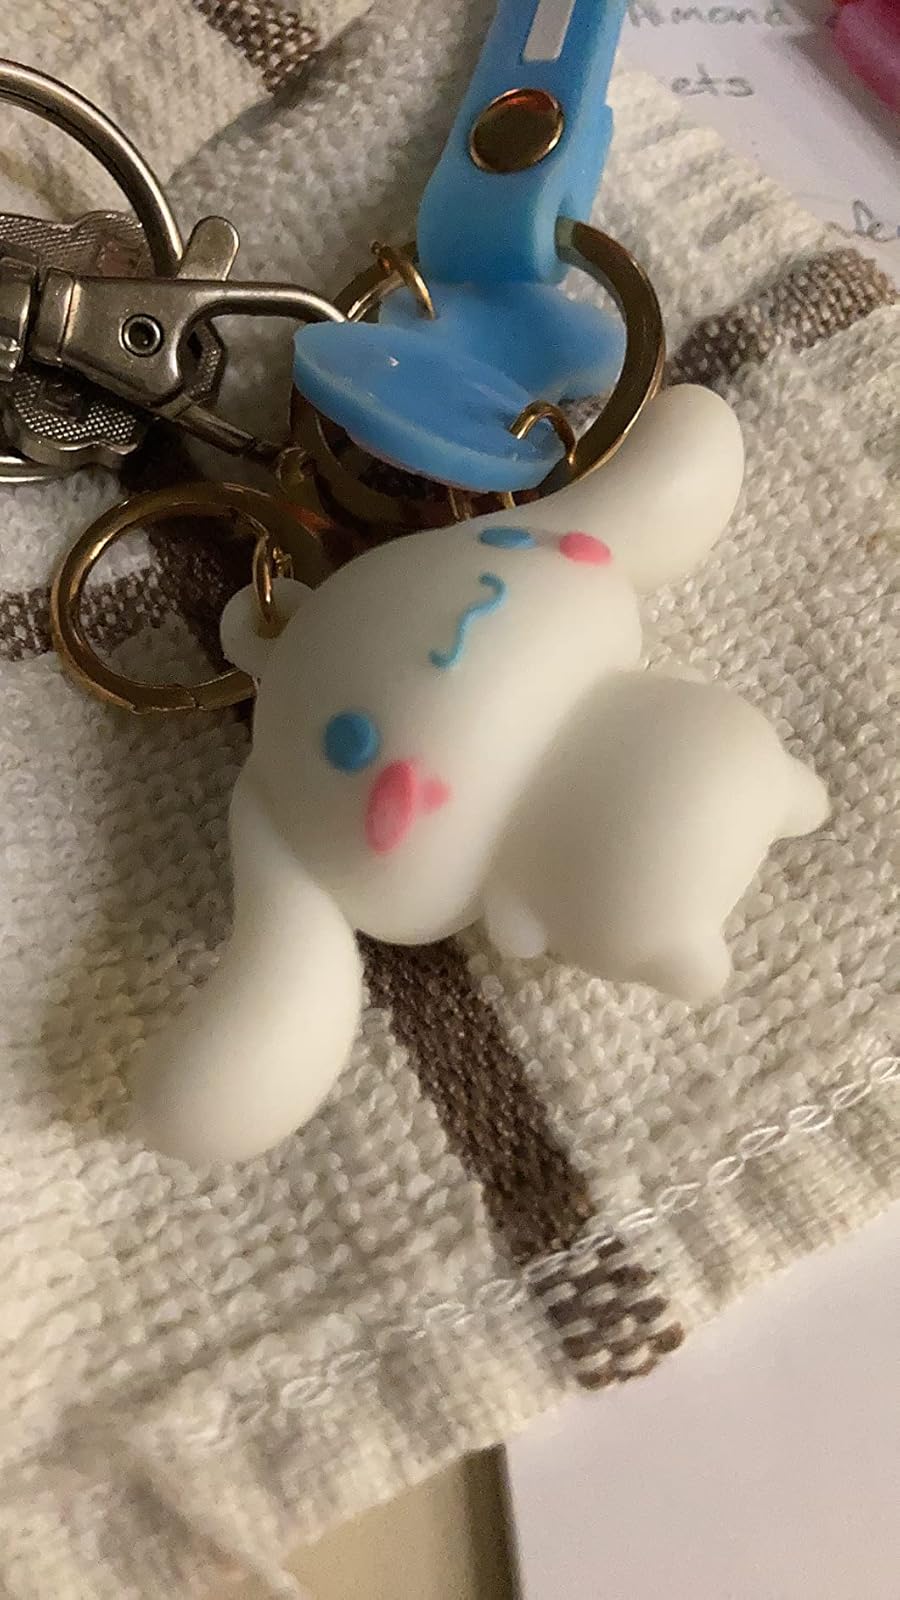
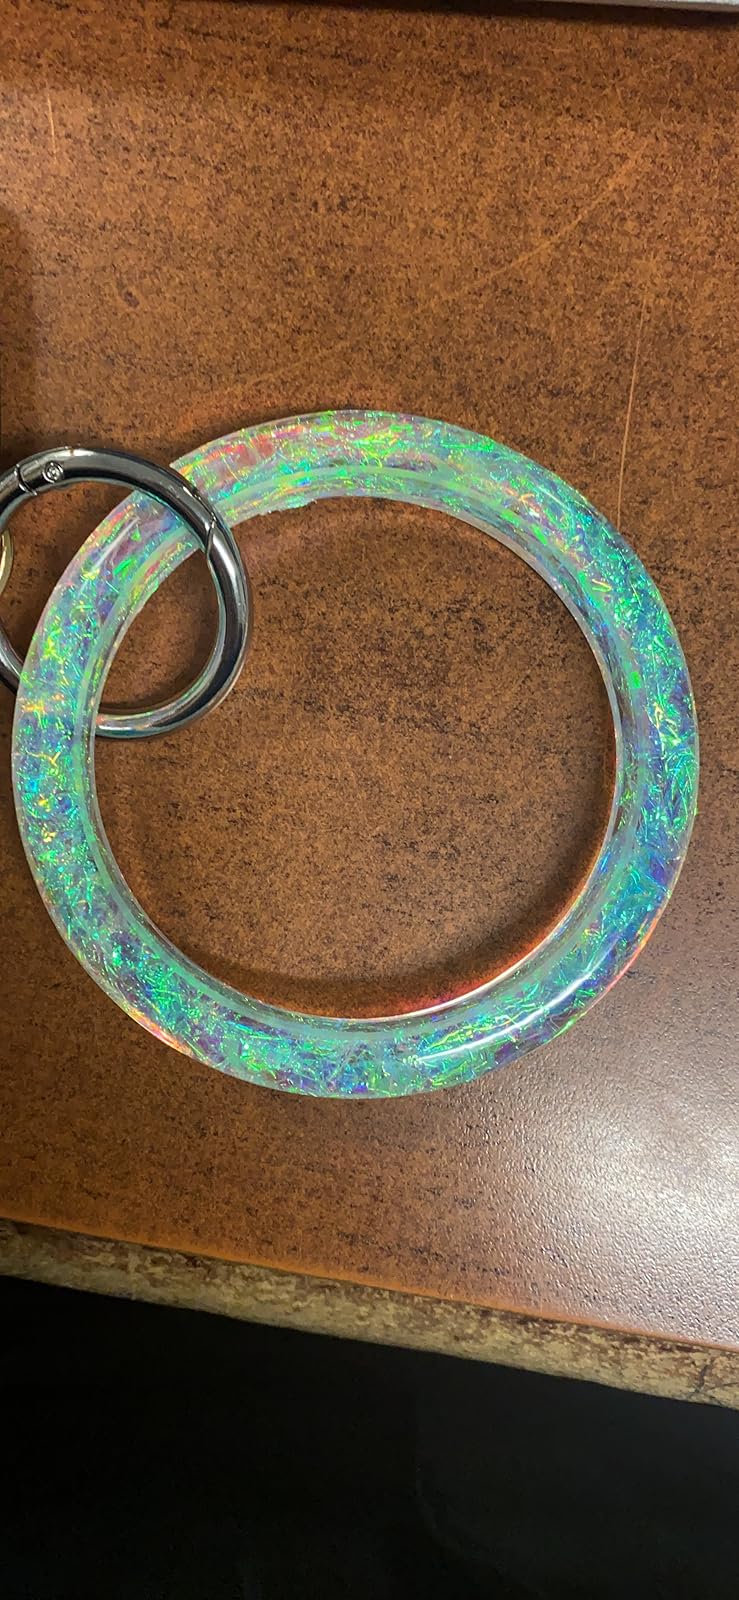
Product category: accessories_keychain
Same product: no